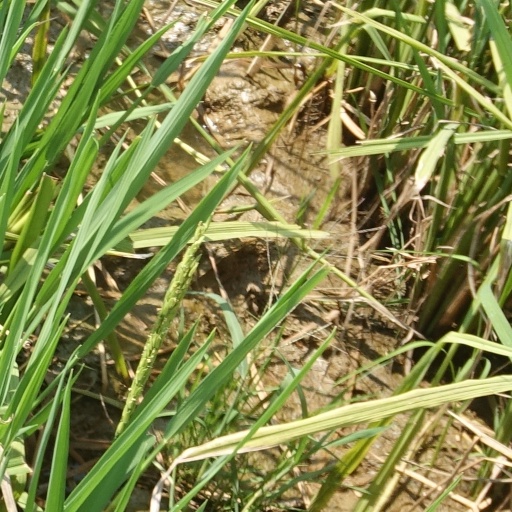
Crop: rice